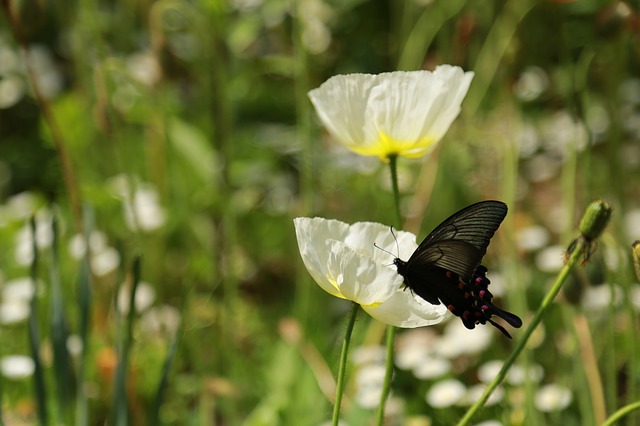
Label: farfalla